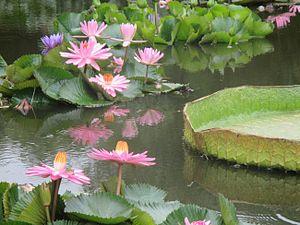
Quelques nénuphars du jardin aquatique de Crocoparc Agadir
Crocoparc Agadir est le premier parc zoologique de crocodiles au Maroc, ouvert en mai 2015 dans la banlieue d'Agadir. Il abrite 325 crocodiles du Nil au sein d'un jardin botanique s'étendant sur environ 4 hectares.